Winsum

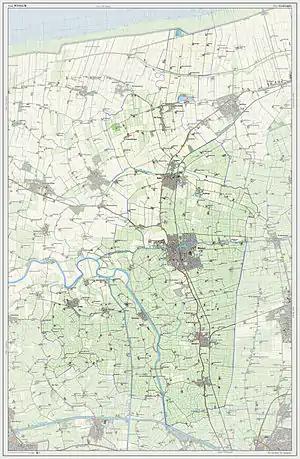
Dutch Topographic map of Winsum, July 2013

Winsum is a town and a former municipality in the northeastern Netherlands. On 1 January 2019 the municipality merged with the municipalities of Bedum, De Marne and Eemsmond to form the new municipality Het Hogeland.